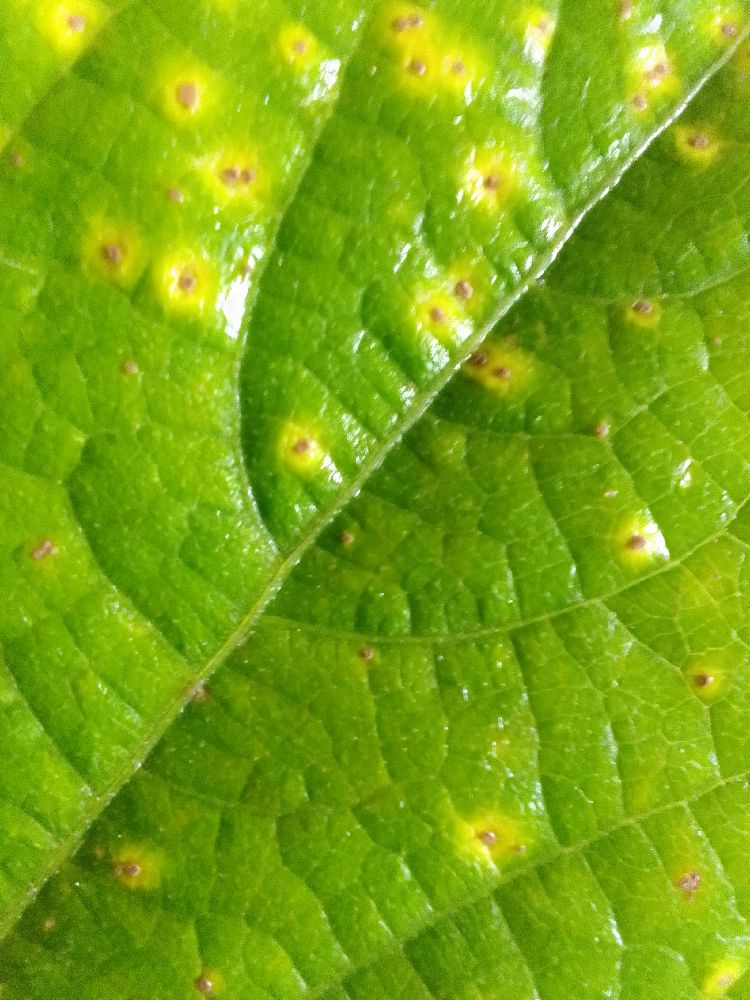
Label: rust